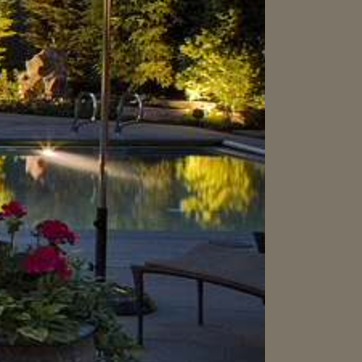
Material: water